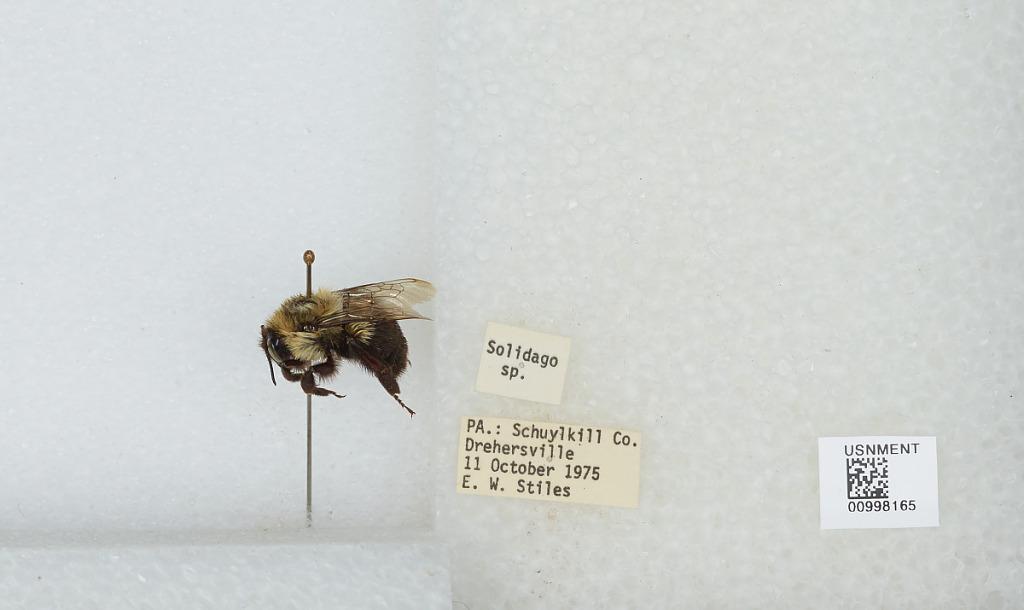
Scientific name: Bombus (Pyrobombus) impatiens Cresson
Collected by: E. Stiles
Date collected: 1975-10-11
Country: United States
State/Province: Pennsylvania
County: Schuylkill
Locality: Drehersville
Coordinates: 40.6425, -76.0175